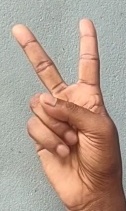
ASL sign: V